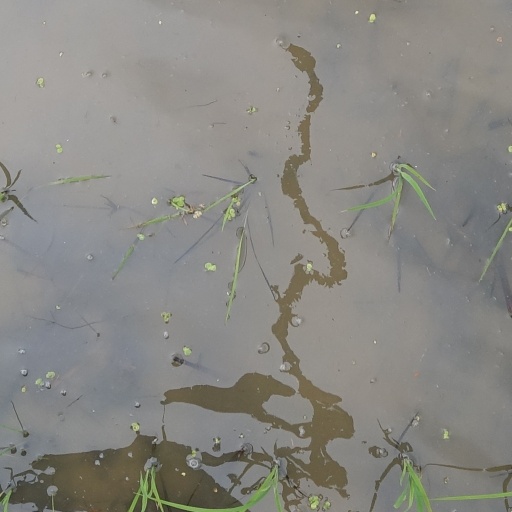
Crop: rice